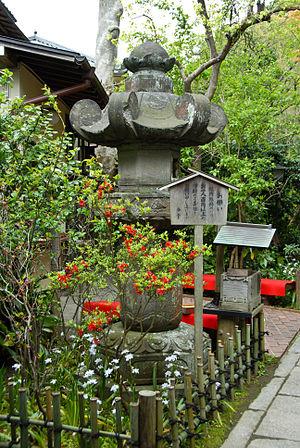
Le Myōhōkekyōzan Ankokuron-ji est un temple bouddhiste de la secte Nichiren Shū situé dans la ville de Kamakura au Japon. C'est l'un d'un groupe de trois construits à proximité du site à Matsubagayatsu « vallée d'aiguilles de pins » (松葉ヶ谷) où Nichiren, fondateur de la secte bouddhiste qui porte son nom, est censé avoir eu sa cabane.